Grebnevo, Moscow Oblast

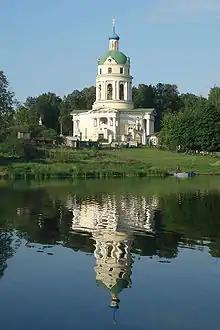
St. Nicholas' Church (1823)

Grebnevo is a rural locality (a selo) in Shchyolkovsky District of Moscow Oblast, Russia, located about east of Moscow, on the outskirt of the town of Fryazino, on the bank of the Lyuboseyevka River.